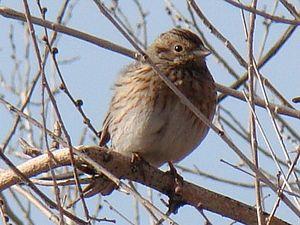
Le Bruant à calotte blanche est une espèce de passereau appartenant à la famille des Emberizidae.